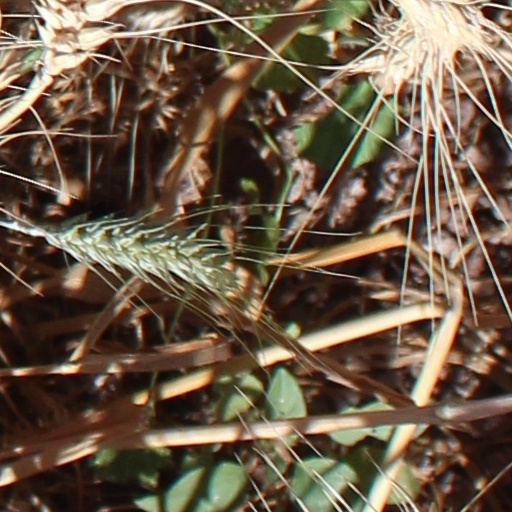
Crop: wheat